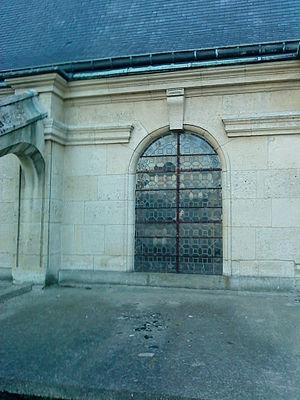
Les baies vitrés de la nef (deuxième niveau).
La cathédrale Notre-Dame du Havre ou cathédrale Notre-Dame-de-Grâce est la principale église de la ville et le siège du diocèse du Havre. Après la succession de plusieurs édifices très modestes, l'actuelle église fut édifiée pour l'essentiel du dernier quart du XVIᵉ siècle jusqu'au deuxième quart du XVIIᵉ siècle. Elle mêle différents styles architecturaux, notamment le flamboyant, le style Renaissance, le baroque et le classique.